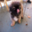
Label: dog